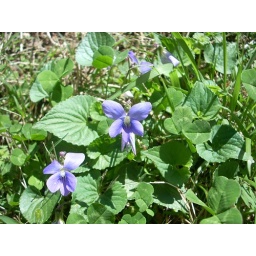
Tiny flowers in the grass